Public library advocacy

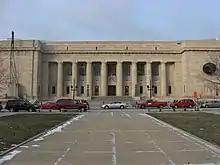
Indianapolis Marion County Public Library (IMCPL) Central Library in downtown Indianapolis, IN

“A little more than 80 percent of library revenue comes from property taxes, which were recently capped by Indiana law.” In April 2010, the library board proposed to close six of the twenty-two branches in order to meet the projected deficit.